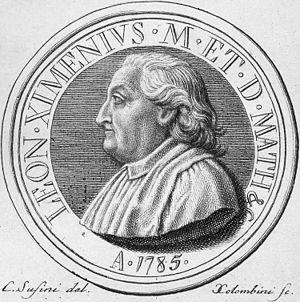
Leonardo Ximenes, né le 27 décembre 1716 à Trapani d'une famille d'origine espagnole et décédé le 4 mai 1786 à Florence, est un prêtre jésuite italien. Mathématicien, astronome et ingénieur, il était au service du duché de Toscane du temps où celui-ci était gouverné par les Habsbourg-Lorraine.